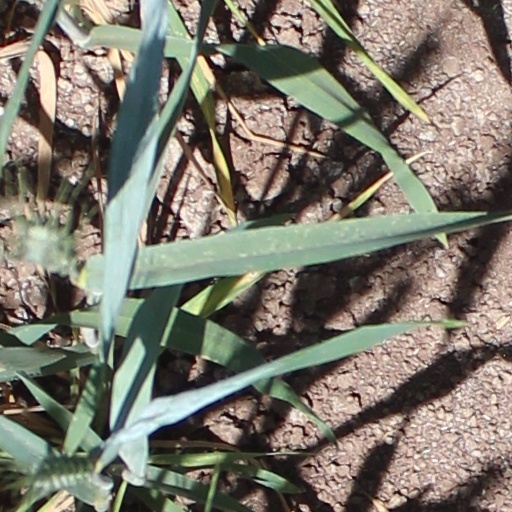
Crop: wheat